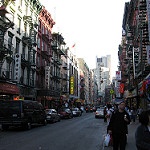
Scene: Outdoor